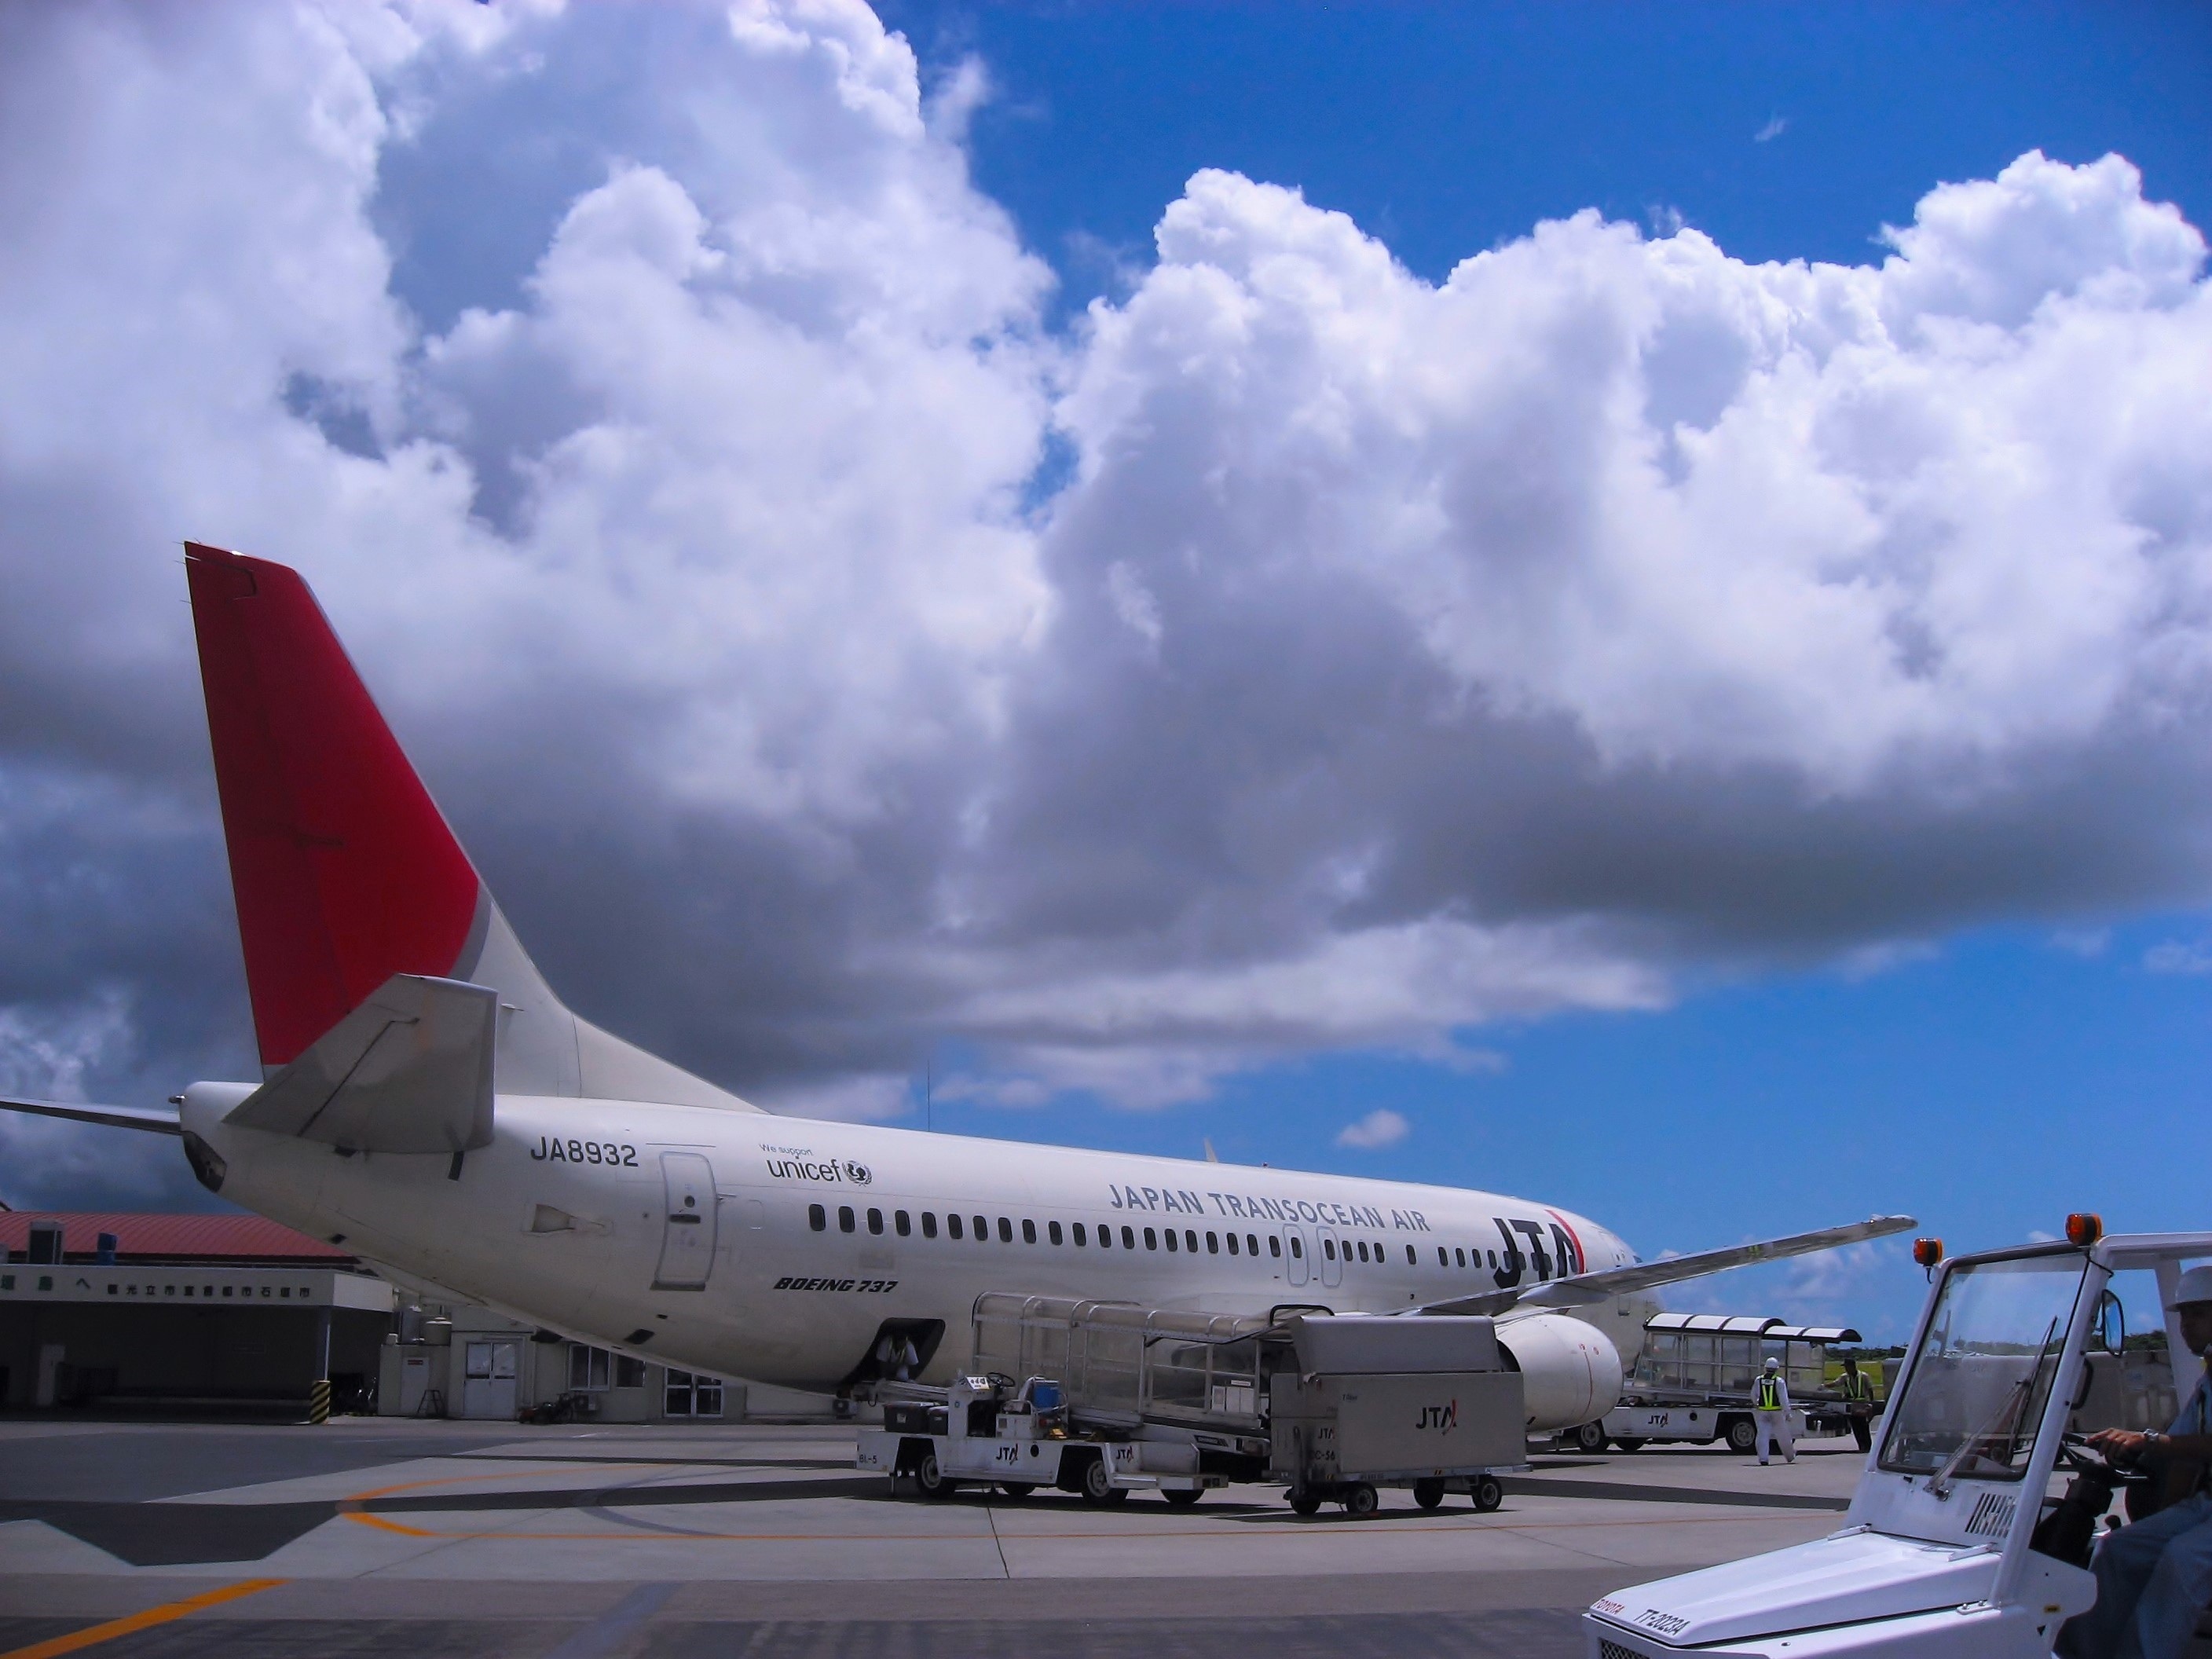
work, cloud, airport, airplane, aircraft, vehicle, airline, aviation, japan, luggage, blue sky, airliner, pickup, airbus, airfield, workers, boeing, okinawa, japan transocean air, japan airlines group, jta, island flight, naha, jet aircraft, air travel, boeing 737, atmosphere of earth, wide body aircraft, narrow body aircraft, aerospace engineering, boeing 737 next generation